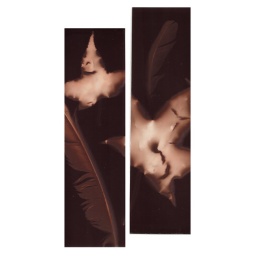
48 hours of exposure, leafs and feathers in contact with black and white photographic paper. Before fixer.